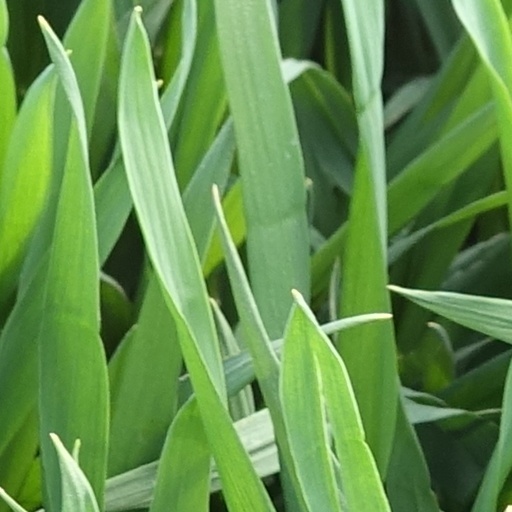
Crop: wheat